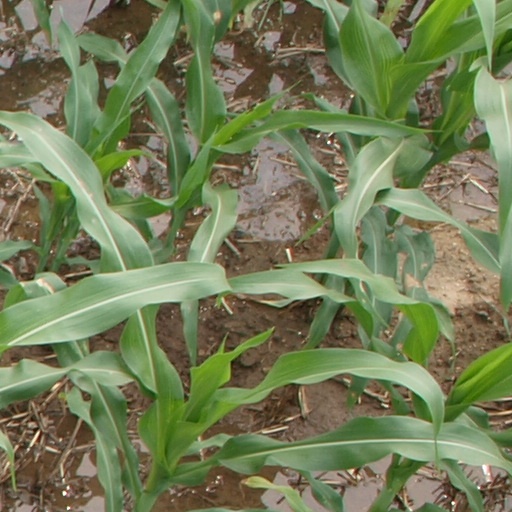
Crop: maize; corn